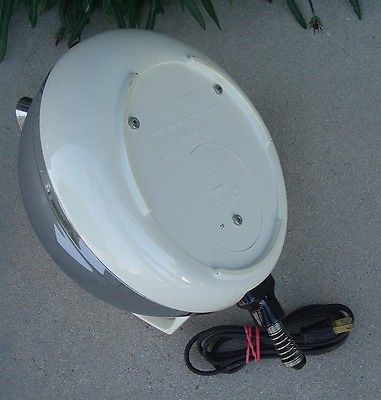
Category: kettle